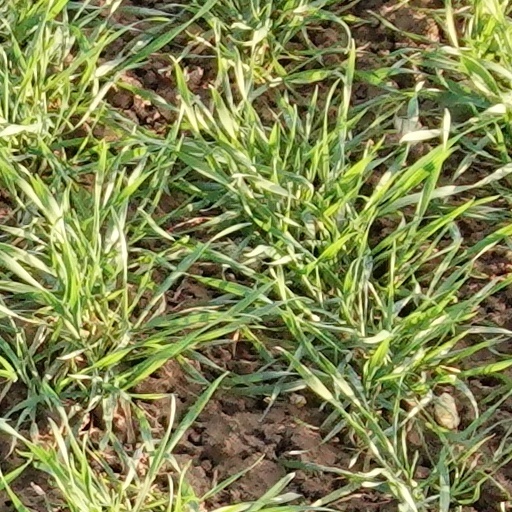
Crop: wheat